Manchester Storm (1995–2002)

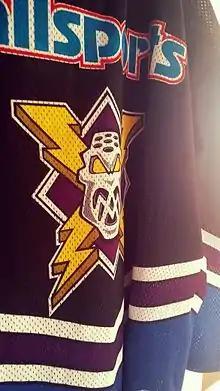
Manchester Storm's away jersey from the inaugural 1995–96 season.

Storm won the British Hockey League Division One in their first season, watched by an average crowd of 6,342. Success in the end of season promotion/relegation play-offs followed, resulting in Storm being promoted to the Premier Division of the British Hockey League. However, Britain's league structure was changed in 1996, with the formation of the Ice Hockey Superleague, of which the Manchester team were a founder member. This was alongside Ayr Scottish Eagles, Basingstoke Bison, Bracknell Bees, Cardiff Devils, Newcastle Riverkings, Nottingham Panthers and Sheffield Steelers. The highs of the inaugural season weren't matched in season 2 though, and Storm finished a disappointing seventh in the league. This led to the sacking of coach John Lawless.